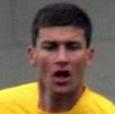
Age: 29